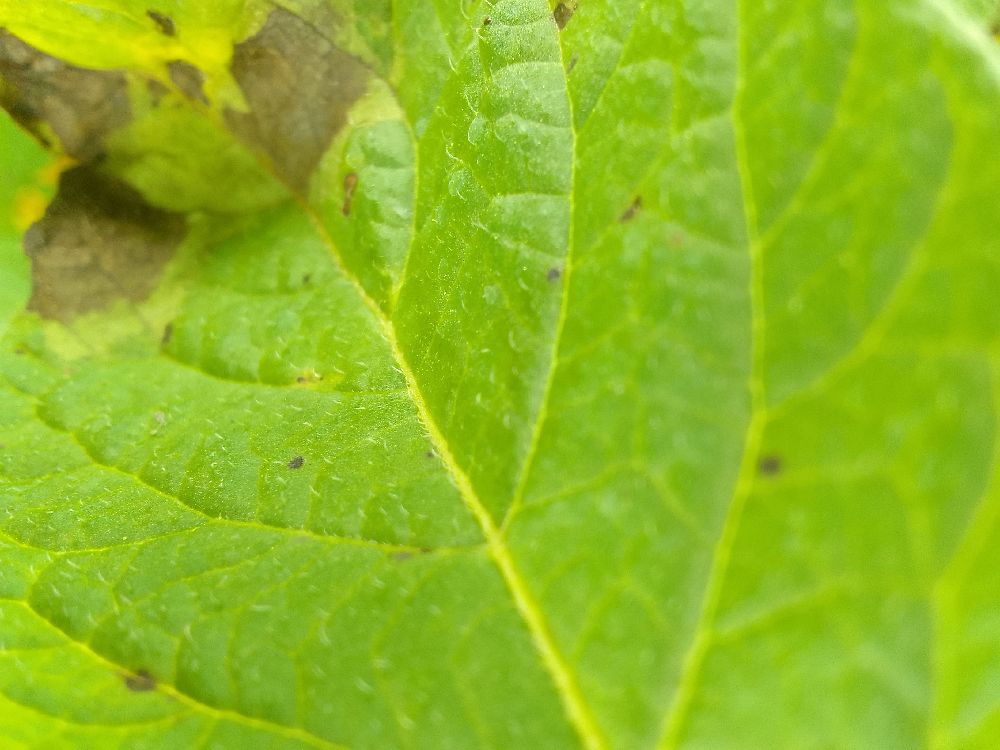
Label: Late blight